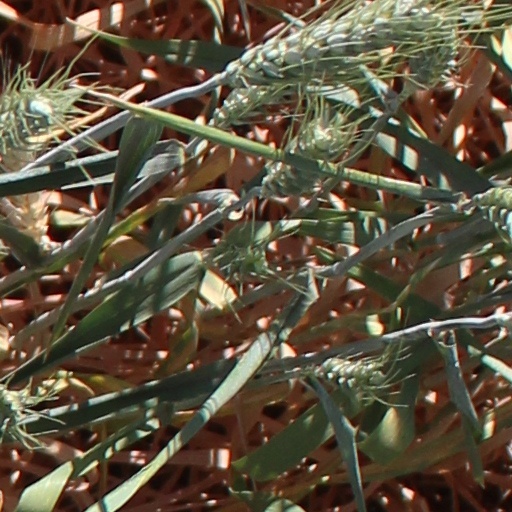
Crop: wheat